Ale Möller

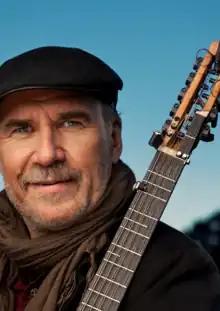
Ale Möller

Arild Staffan Möller (born 26 March 1955), known professionally as Ale Möller, is a Swedish musician and composer.